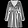
Label: Dress